New York–Pennsylvania border

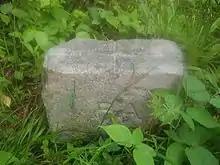
The cornerstone of the Erie Triangle—the westernmost point in the state of New York

The survey of the 42nd parallel north was carried out in 1785–86 and accepted by the two states in 1787. The surveying technique that was used at the time was not especially accurate, and as such, this boundary wanders a bit on both sides of the true parallel. The 82nd mile stone was used as the starting point of the Preemption Line defined in the Treaty of Hartford in 1786 to separate Massachusetts and New York State land claims in Western New York.